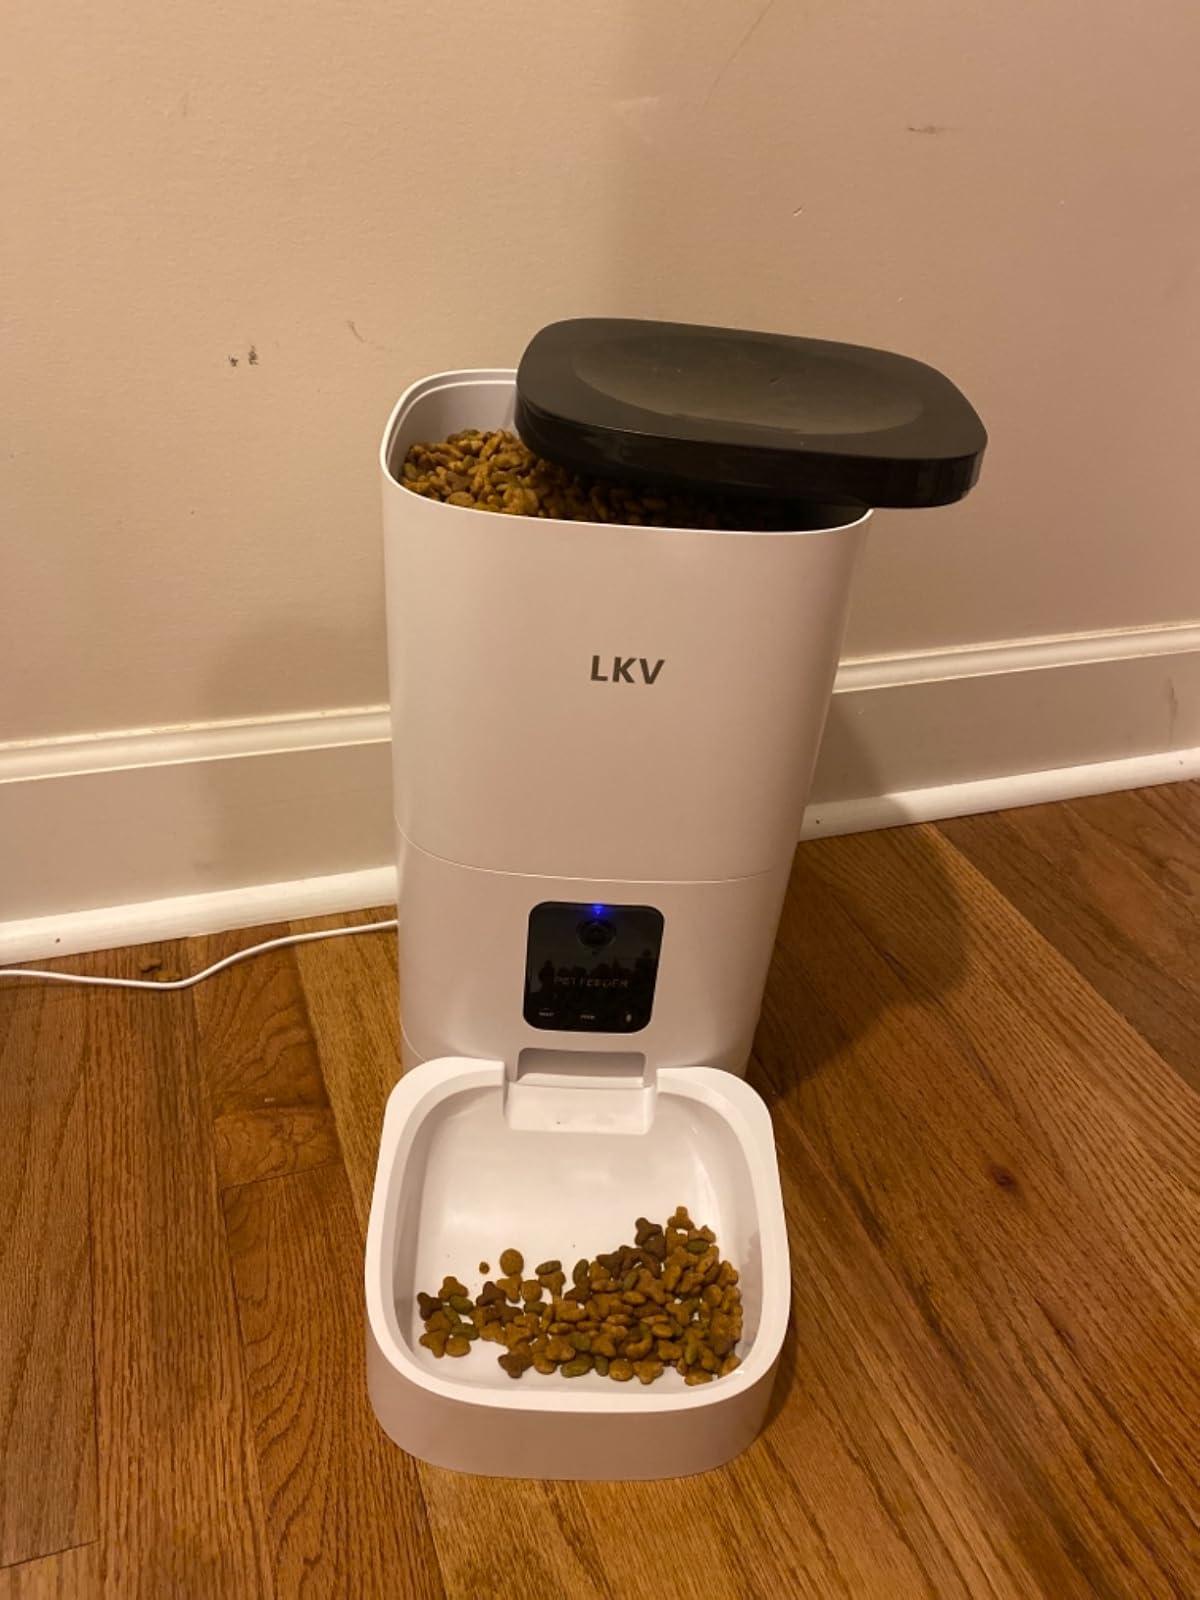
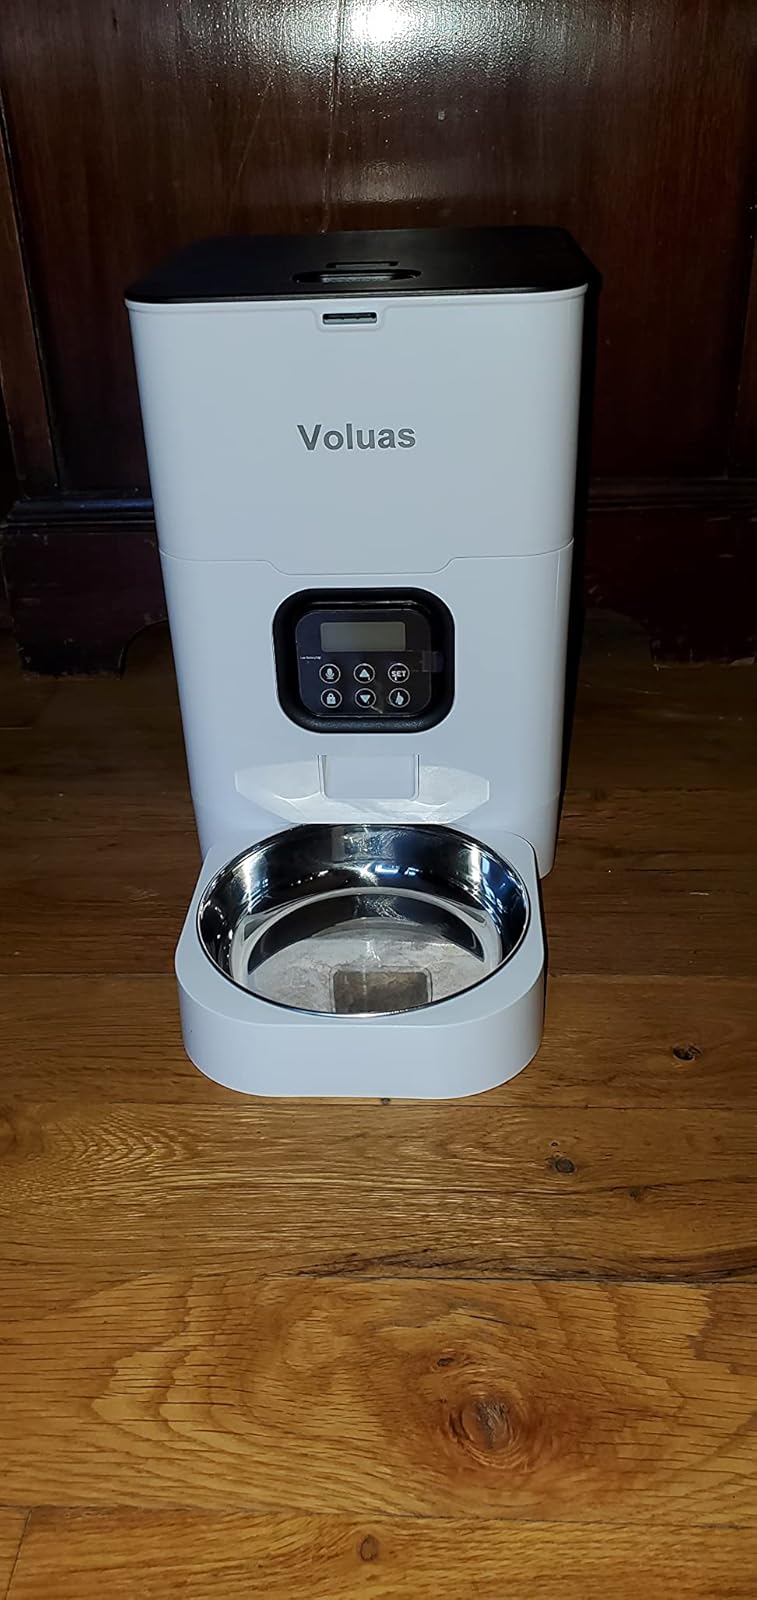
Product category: items_feeder
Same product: no